Reno, Nevada

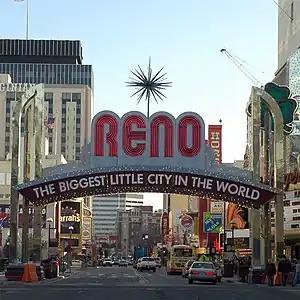
Downtown Reno, including the city's famous arch over Virginia Street

At the 2010 census, there were 90,924 households, of which 29.8% had children under the age of 18 living with them, 38.4% were headed by married couples living together, 11.8% had a female householder with no husband present, and 43.8% were non-families. 32.1% of all households were made up of individuals, and 9.7% were someone living alone who was 65 years of age or older. The average household size was 2.43, and the average family size was 3.10.